William P. Sims

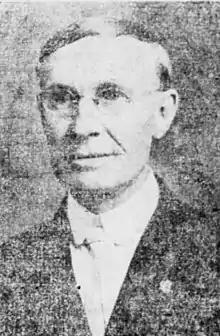
W. P. Sims in 1920

William Prescott Sims (1875 – April 17, 1951)) was a politician and dentist from Arizona. He served in Arizona State Senate in the 1st, 2nd, and 5th - 7th State Legislatures. He served as the President of the Senate during the 2nd Legislature.